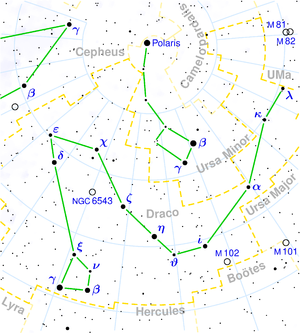
Dragen
Stjernebilledet Dragen (Draco).
Dragen er et stjernebillede på den nordlige himmelkugle. Det var en af de 48 stjernebilleder, det blev nævnt af Ptolemæus i det 2. århundrede, og den er i moderne tid en de 88 kendte stjernebilleder. Nordpolen af ekliptika ligger i Dragen. Den er cirkumpolær og kan ses hele året rundt fra Nordlige breddegrader.